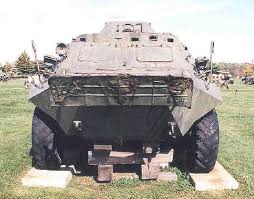
Label: BTR-60